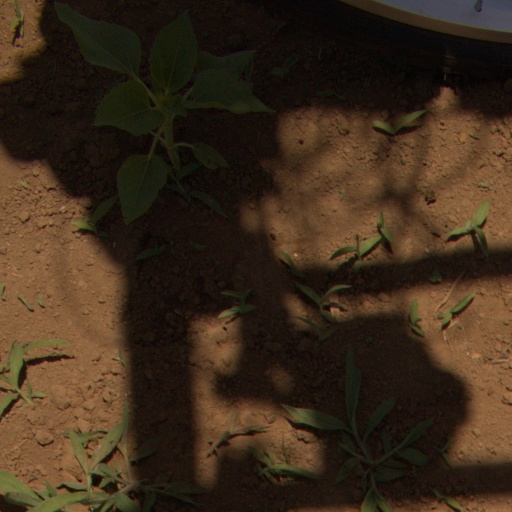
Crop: Jerusalem artichoke